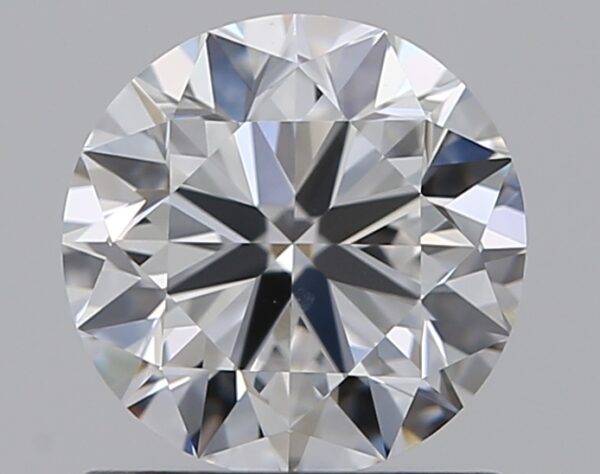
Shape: round
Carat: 0.9
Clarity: VS2
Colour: D
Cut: VG
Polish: EX
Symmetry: VG
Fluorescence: N
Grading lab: GIA
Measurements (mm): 6.04 x 6.09 x 3.81